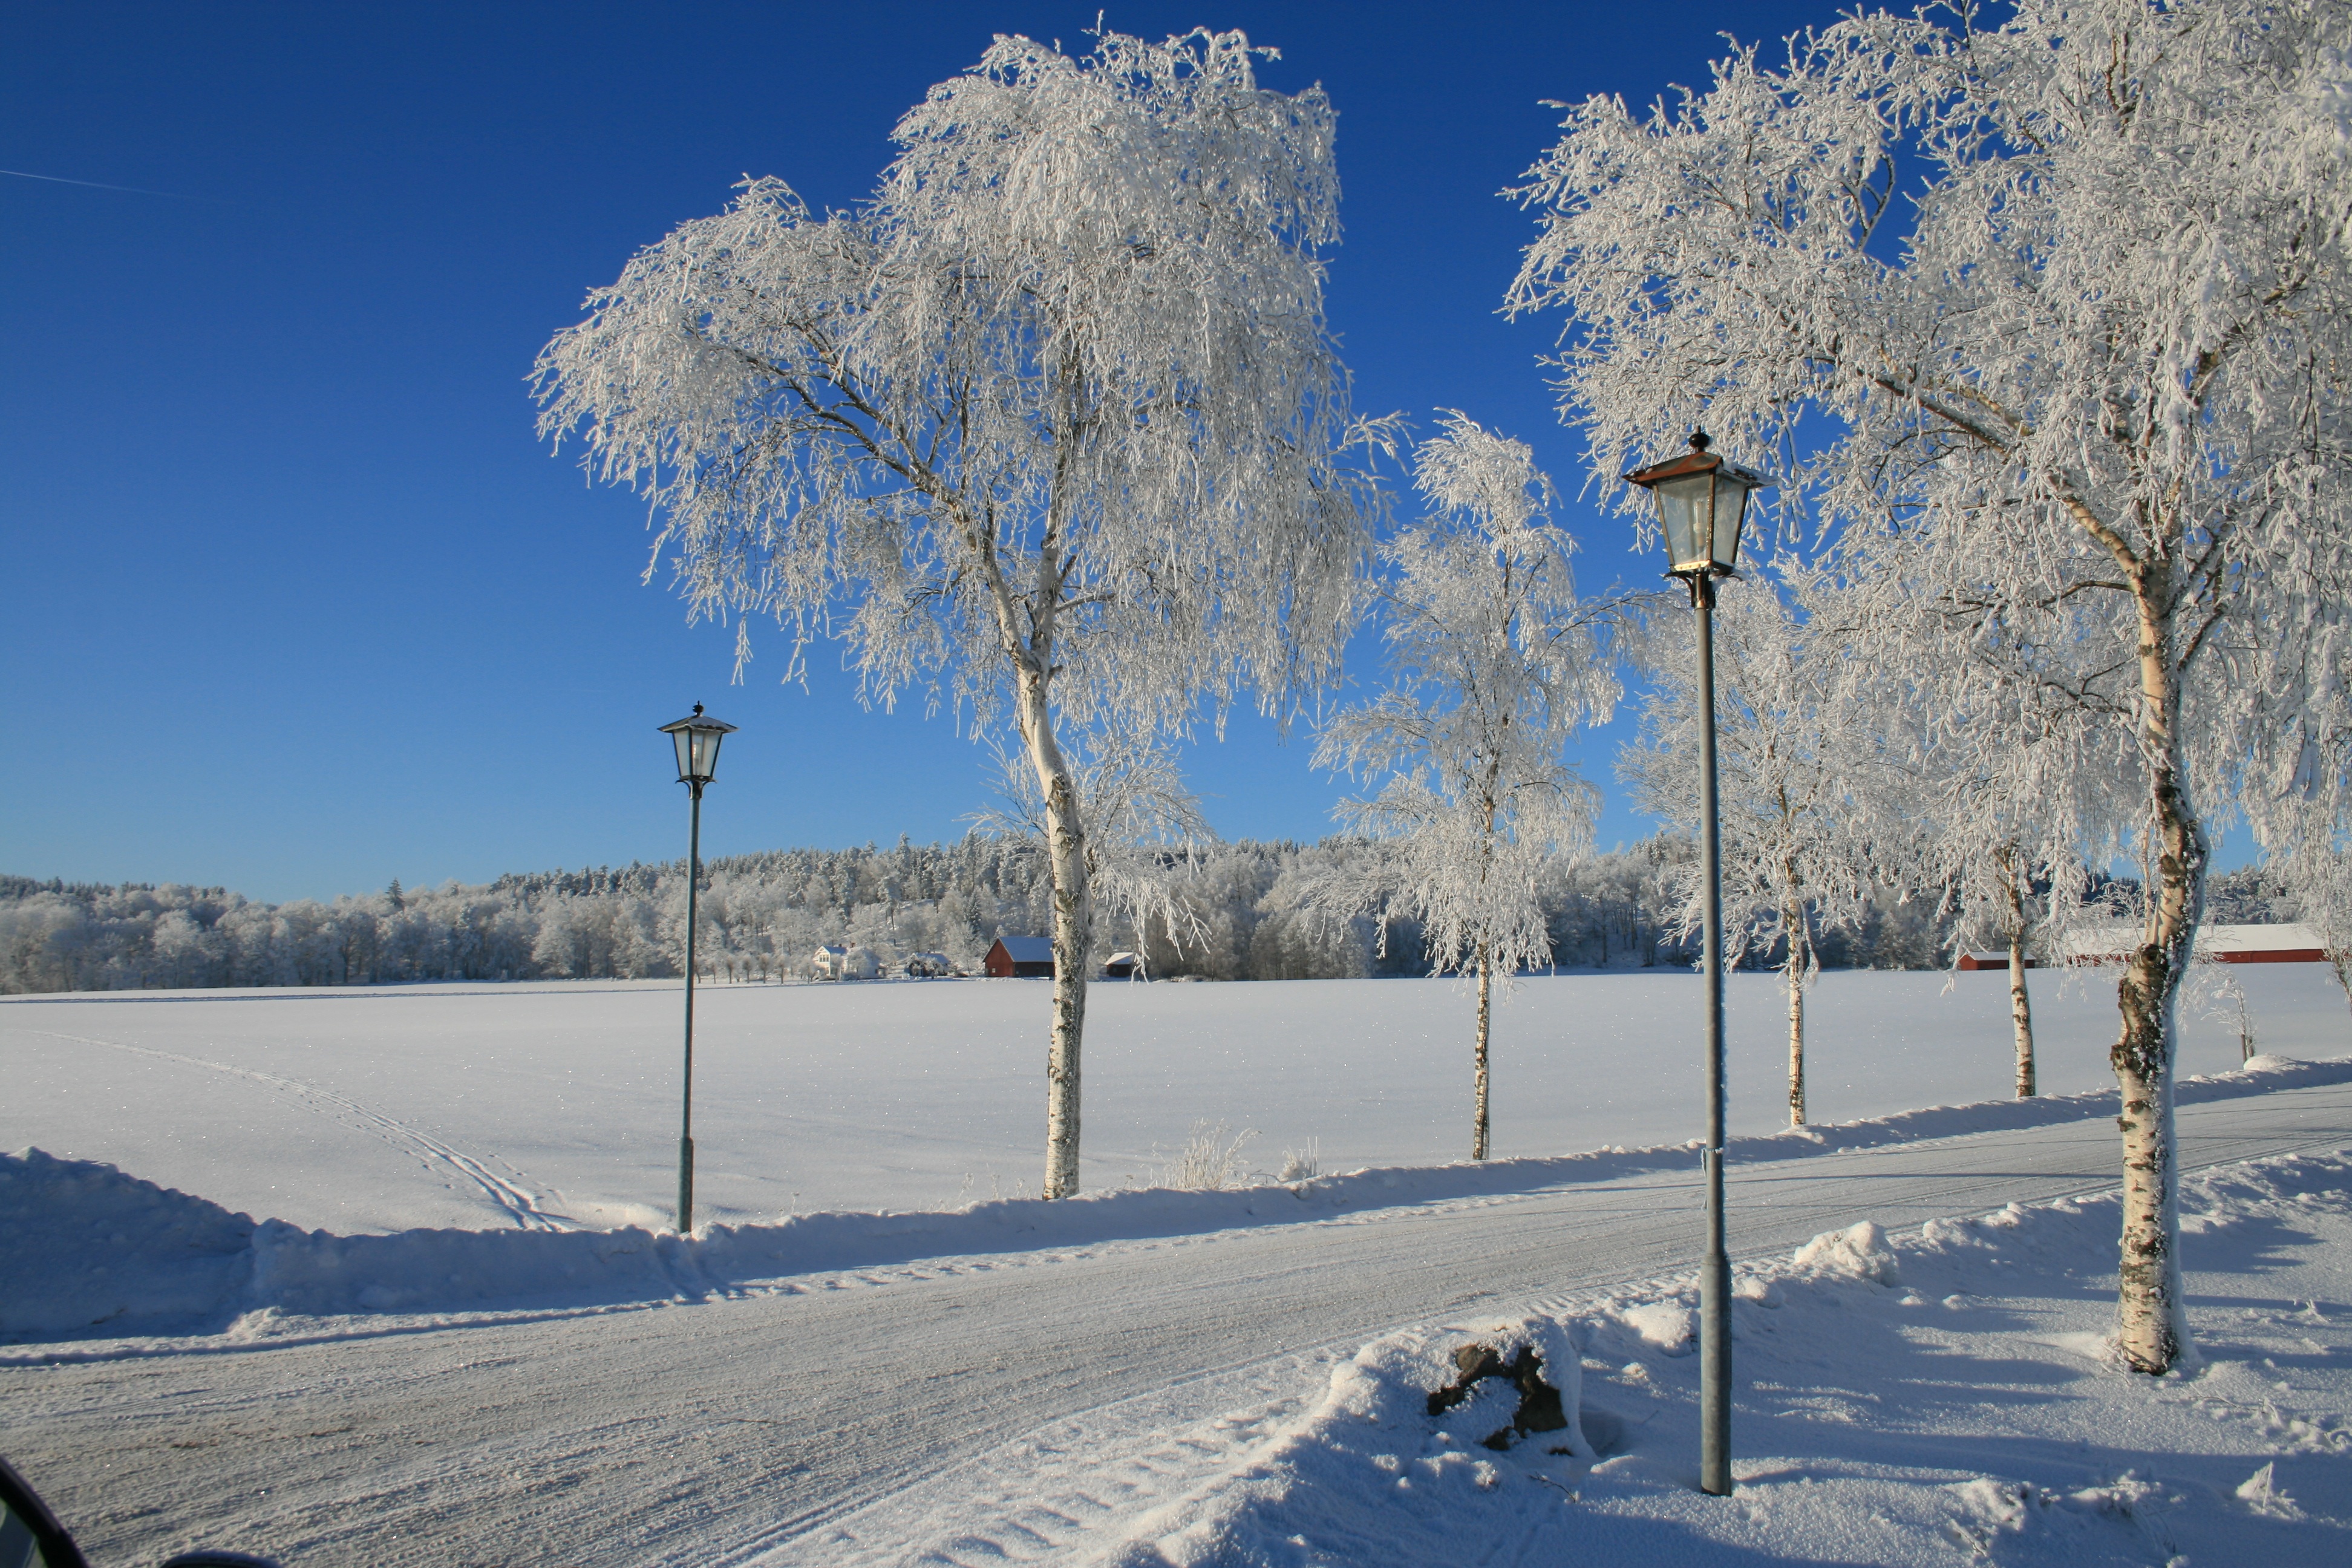
tree, nature, snow, cold, winter, white, frost, ice, weather, snowy, season, solar, sweden, landscapes, freezing